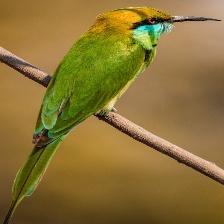
Species: ASIAN GREEN BEE EATER
Scientific name: MEROPS ORIENTALIS
ImageNet parent category: bee_eater